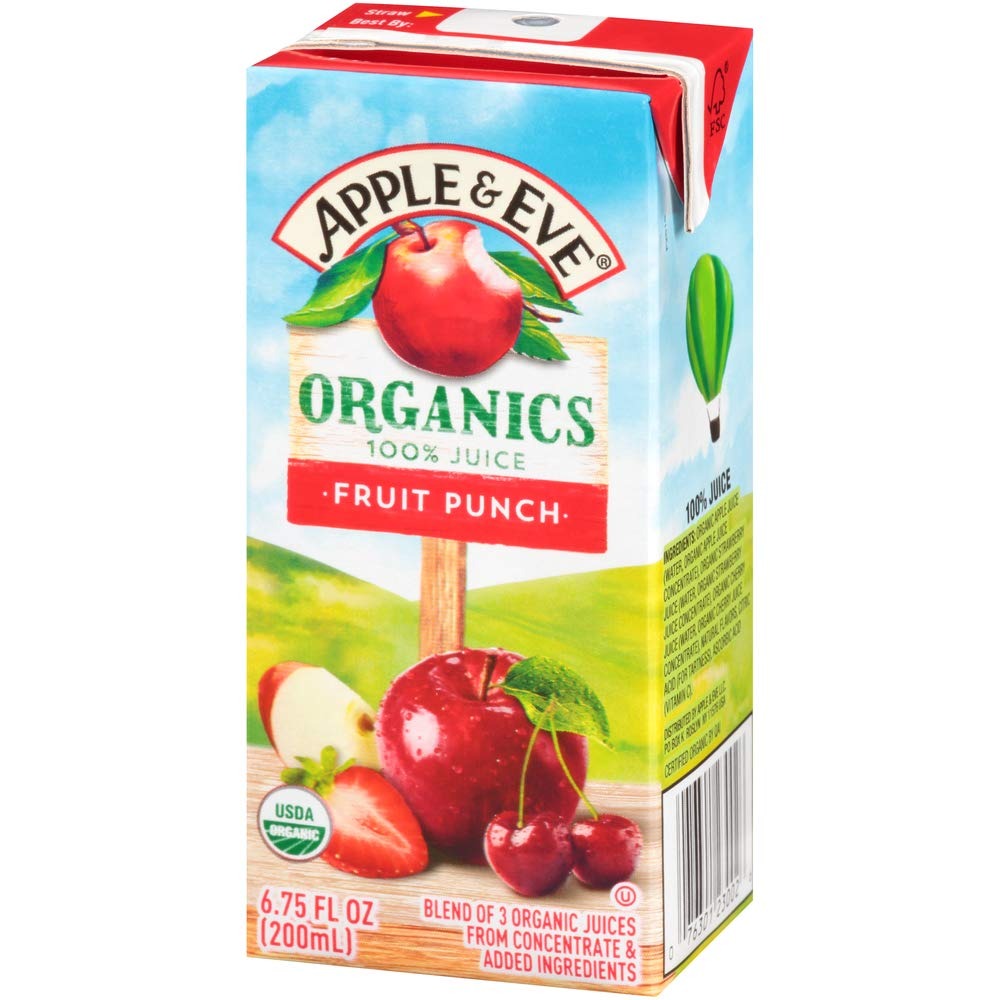
Item Name: Apple & Eve Apple & Eve Organics Fruit Punch, 6.75-oz., 40 Count
Bullet Point 1: Convenient boxes for lunches, snacks, or on the go
Bullet Point 2: 100% juice
Bullet Point 3: No sugar added
Bullet Point 4: Rich in vitamin C with a delicious taste kids love
Bullet Point 5: Contains 40 juice boxes, 6.75 fluid ounces each
Value: 40.0
Unit: count

Price: 22.03